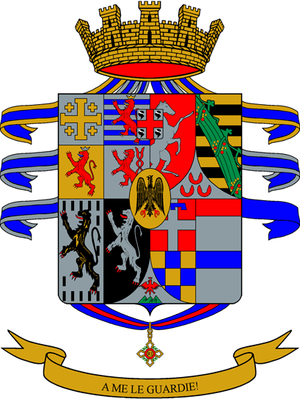
La brigade mécanisée « Granatieri di Sardegna » est une grande unité de l'armée de terre italienne. Il s'agit d'une brigade d'infanterie mécanisée, basée principalement à Rome et en Italie centrale. La brigade est l'un des plus anciens régiments de l'armée et l'un régiment de la garde du président de la République italienne Le nom de l'unité est issu du royaume de Sardaigne.
La liste des régiments de l'armée de terre italienne
Le 8ᵉ régiment « Lancieri di Montebello » est un régiment de cavalerie de l'armée de terre italienne faisant partie de la brigade mécanisée « Granatieri di Sardegna ». Il a été actif de 1859-1920, puis de 1942-1943, enfin de 1950 à aujourd'hui.